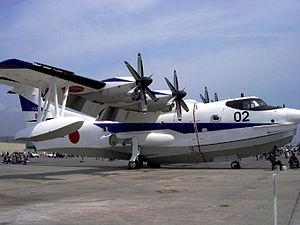
Le ShinMaywa US-2 est un avion amphibie quadrimoteur du constructeur japonais ShinMaywa, à décollage et atterrissage court, conçu pour le sauvetage en mer. L'appareil, qui succède au Shin Meiwa US-1, a effectué son premier vol le 18 décembre 2003.